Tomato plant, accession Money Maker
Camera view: vertical (180 deg); turntable rotation: 300 degrees
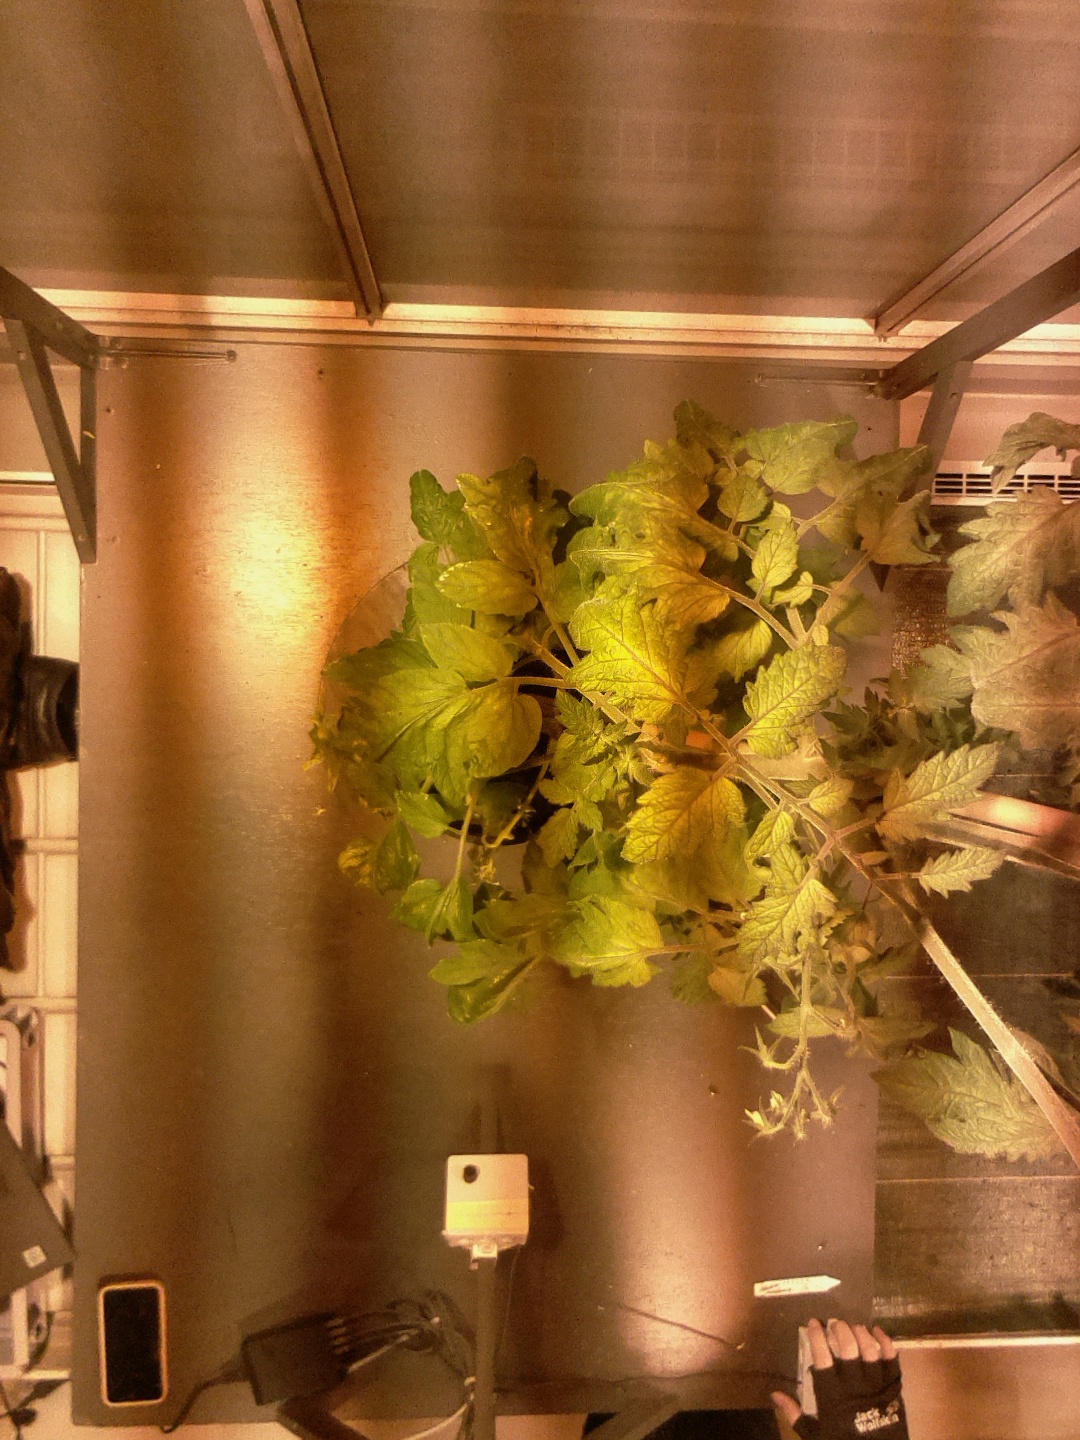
BBCH growth stage 73: 30%-40% of final fruit size